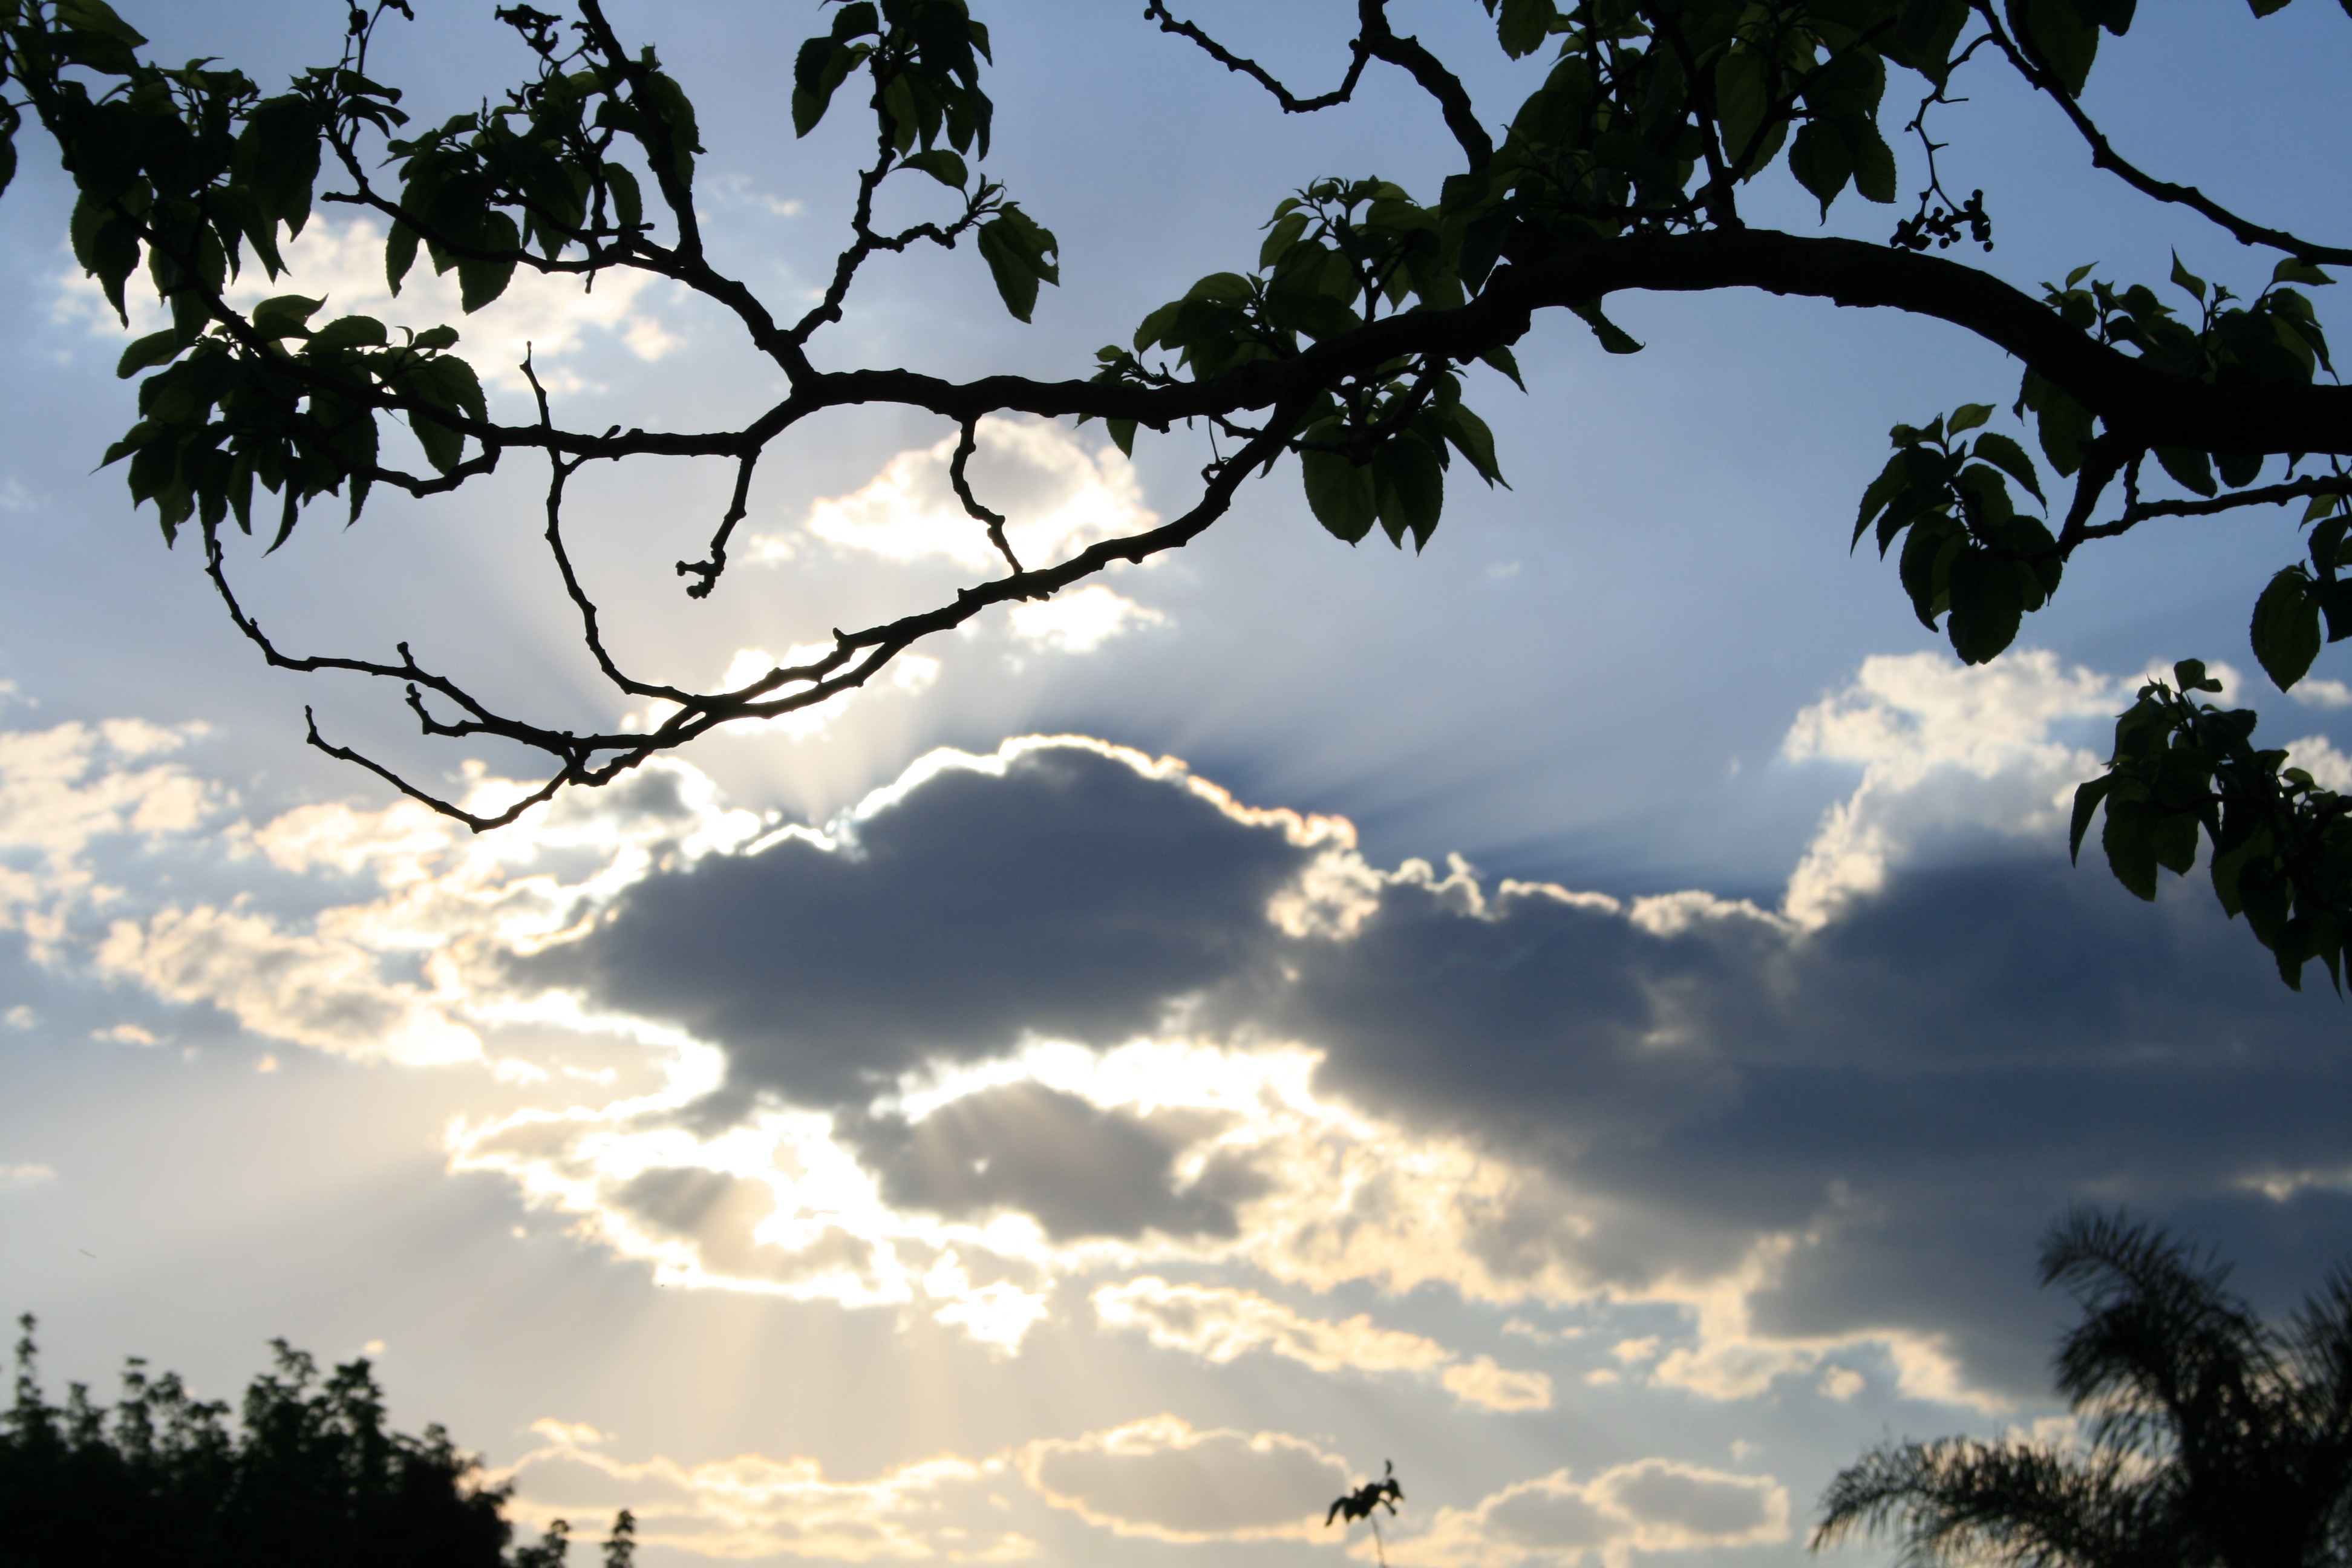
tree, nature, branch, light, cloud, plant, sky, sunset, sunlight, morning, flower, dark, blue, clouds, bright, shiny, woody plant, edged